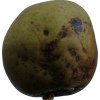
Label: pear